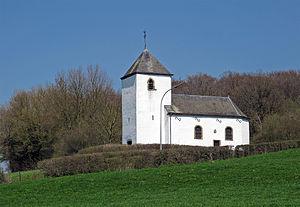
Kapweiler est une section de la commune luxembourgeoise de Saeul située dans le canton de Redange.